List of songs recorded by Tool

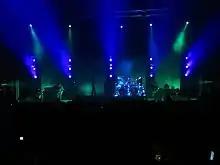
Tool performing live in 2006.

Tool is an American progressive rock band from Los Angeles, California. Formed in 1990, the band originally featured vocalist Maynard James Keenan, guitarist Adam Jones, bassist Paul D'Amour and drummer Danny Carey, although D'Amour was replaced by Justin Chancellor in 1995. The group released its first demo "72826" in 1991, which credited all four band members for songwriting. "Opiate" was issued the following year, which featured re-recorded versions of "72826" tracks "Hush" and "Part of Me", as well as live versions of "Cold and Ugly" and "Jerk-Off". The band released its debut full-length album "Undertow" in 1993, which once again credited all four band members for songwriting. The album also featured a contribution by former Black Flag and then-Rollins Band frontman Henry Rollins, who performed additional vocals on "Bottom".